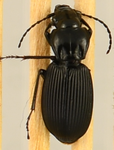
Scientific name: Pterostichus lachrymosus
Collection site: Mountain Lake Biological Station NEON (MLBS), plot MLBS_001